Kaadhal Mannan

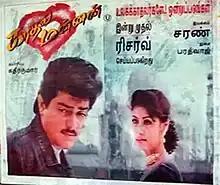
Theatrical release poster

Kaadhal Mannan is a 1998 Indian Tamil-language romantic drama film written and directed by Saran. The film stars Ajith Kumar and newcomer Maanu in the lead roles. It also saw veteran music composer M. S. Viswanathan make his debut in a supporting role, whilst Vivek, Karan and Girish Karnad also played other roles.